Viktor Rákosi

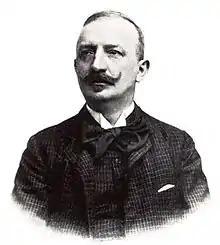
Viktor Rákosi

Viktor Rákosi, also known under his pseudonym Sipulusz (born Viktor Kremsner; 20 September 1860, in Ukk – 15 September 1923, in Budapest), was a Hungarian writer, journalist, humorist, member of parliament, and sport leader. His siblings include actor Szidi Rákosi and fellow writer Jenő Rákosi.